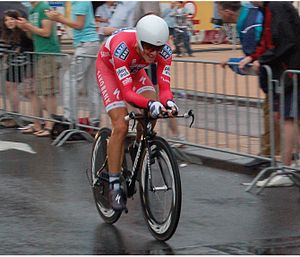
Prologen i Tour de France 2010
Den danske mester i enkeltstart, Jakob Fuglsang, sluttede på en 52. plads.
Prologen i Tour de France 2010 var en enkeltstart rundt i Rotterdam i Holland og blev kørt lørdag d. 3. juli 2010. Prologen var den tredjelængste prolog i Tourens historie, og som sædvanlig var den regerende verdens- og olympiske mester i enkeltstart, Fabian Cancellara, storfavorit før start. Tony Martin fra HTC-Columbia startede som nummer tretten og noterede sig for bedste tid da han krydsede mållinjen i Rotterdam, en føring han skulle holde det meste af dagen. Cancellara var så overlegen som spået på forhånd og trampede sig ind til sejr, ti sekunder foran Martin.